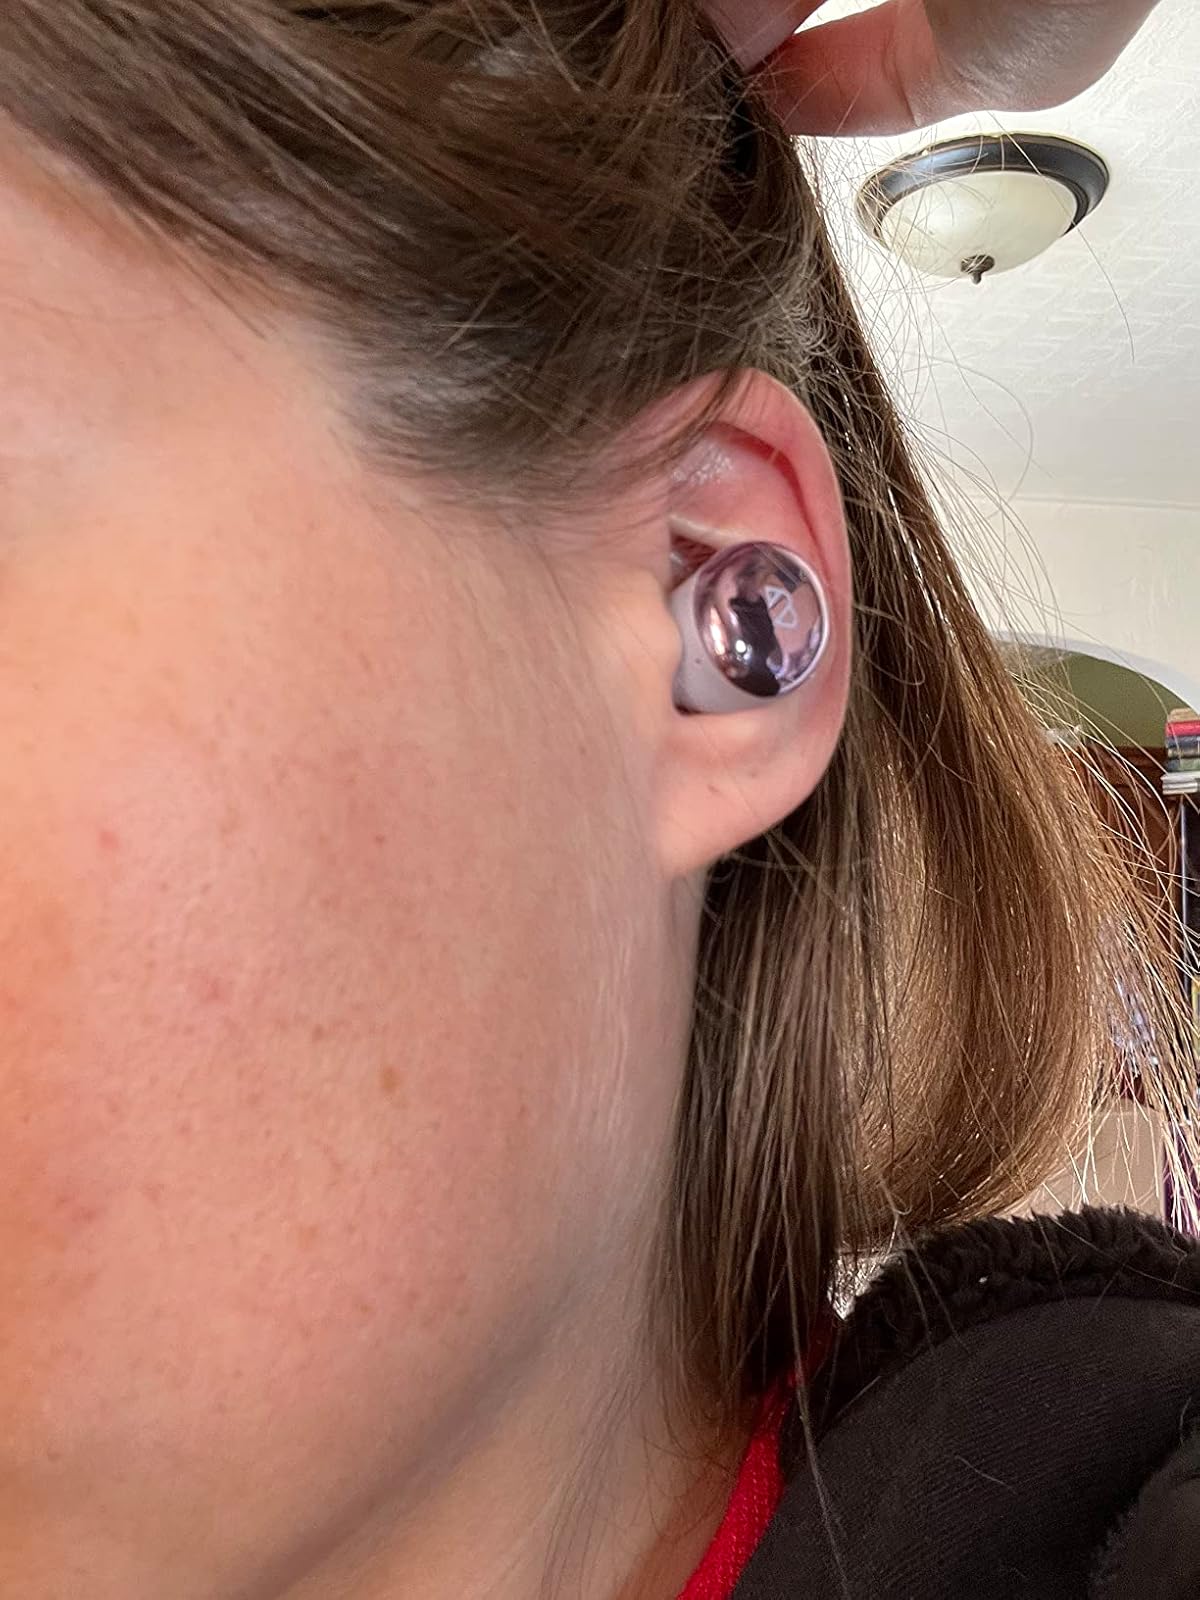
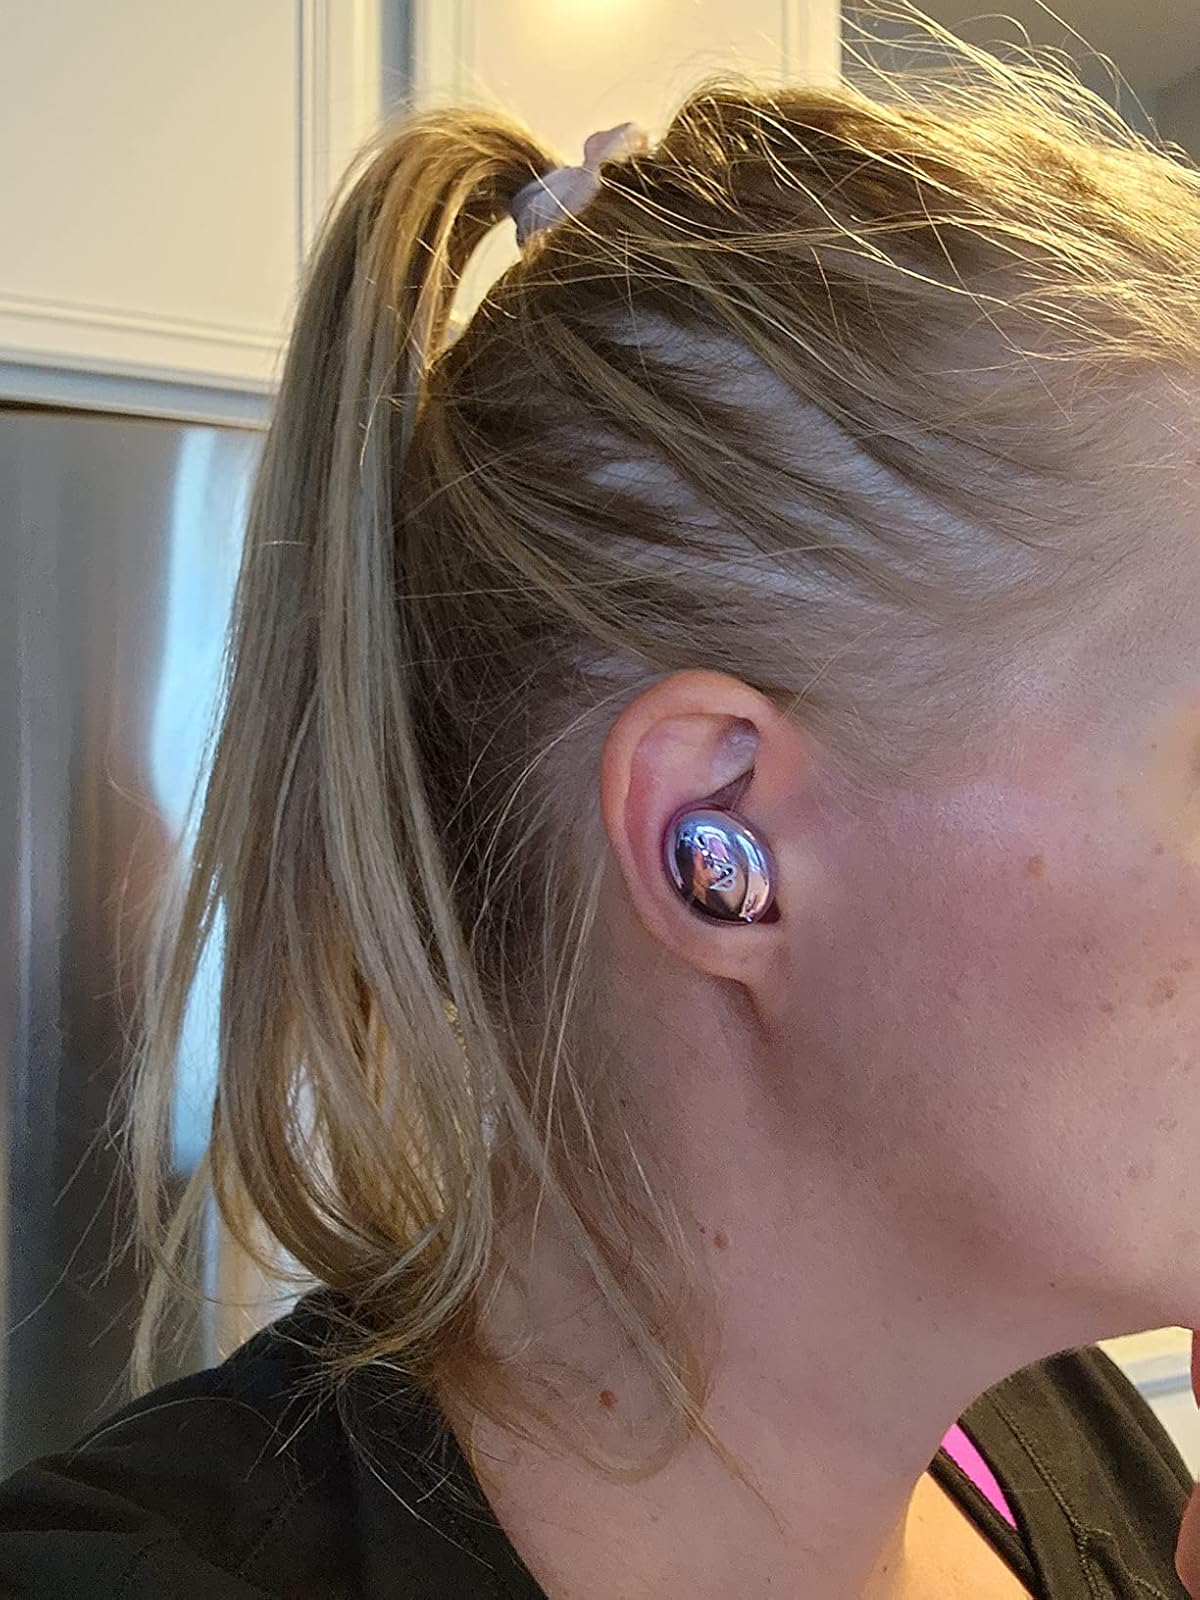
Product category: earbuds
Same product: yes